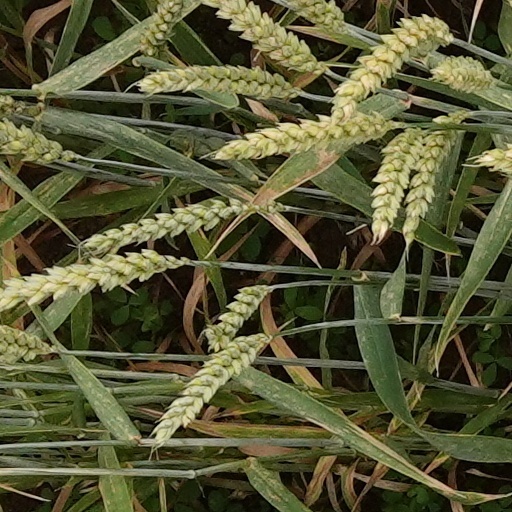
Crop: wheat